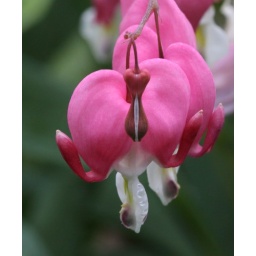
Bleeding heart flowers,Flora and fauna in my garden today. Rainy and cool 65 F degrees. Nothing but slugs eating my plants.